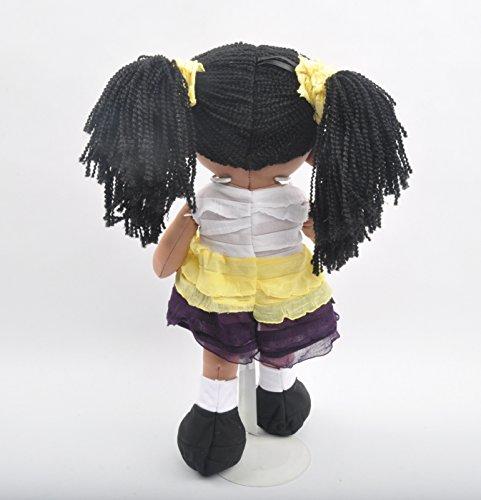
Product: Linzy Plush 16" Yellow Aissa Doll Soft Rag Doll
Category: Toys & Games | Stuffed Animals & Plush Toys | Plush Figures
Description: SUPER SOFT - Our Alissa Doll is super cuddly and adorable, made from 100% spandex fabric cotton and other quality materials with interlock knit fabric best made for doll making in skin colors.
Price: $14.99
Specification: ProductDimensions:6x4x16inches|ItemWeight:8ounces|ShippingWeight:8.8ounces(Viewshippingratesandpolicies)|DomesticShipping:ItemcanbeshippedwithinU.S.|InternationalShipping:ThisitemcanbeshippedtoselectcountriesoutsideoftheU.S.LearnMore|ASIN:B01GXUXKFC|Itemmodelnumber:L-93701|Manufacturerrecommendedage:36months-10years